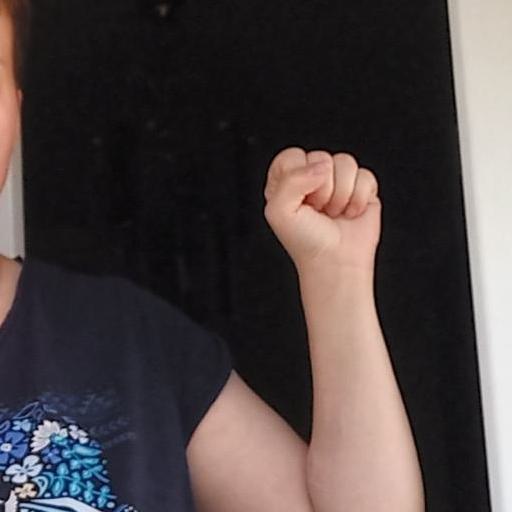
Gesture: fist